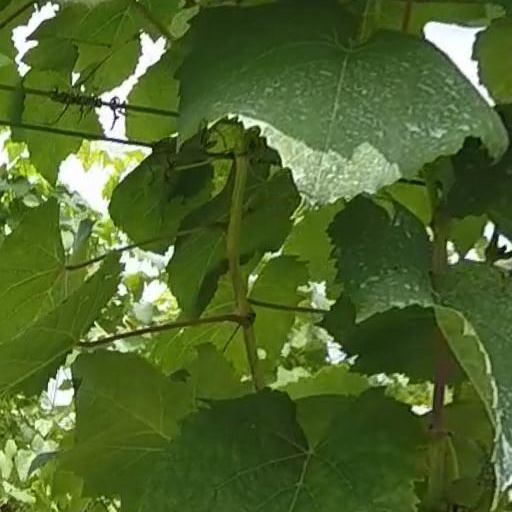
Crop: grape